Beitstad Church

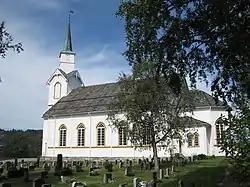
View of the church

Beitstad Church is a parish church of the Church of Norway in Steinkjer Municipality in Trøndelag county, Norway. It is located in the village of Beitstad. It is the main church for the Beitstad parish which is part of the Stiklestad prosti (deanery) in the Diocese of Nidaros. The white, wooden church was built in a long church style in 1869 using plans drawn up by the architect Jacob Wilhelm Nordan. The church seats about 700 people. The church was originally called "Solberg Church".